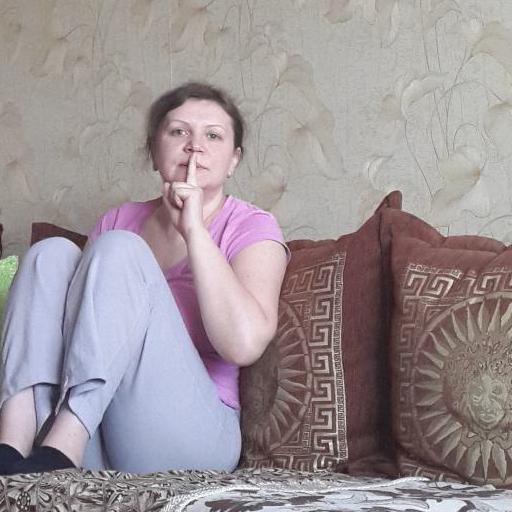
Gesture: mute